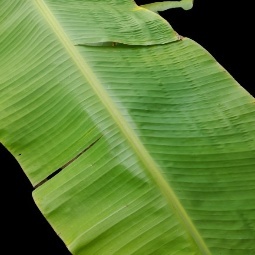
Label: Calcium